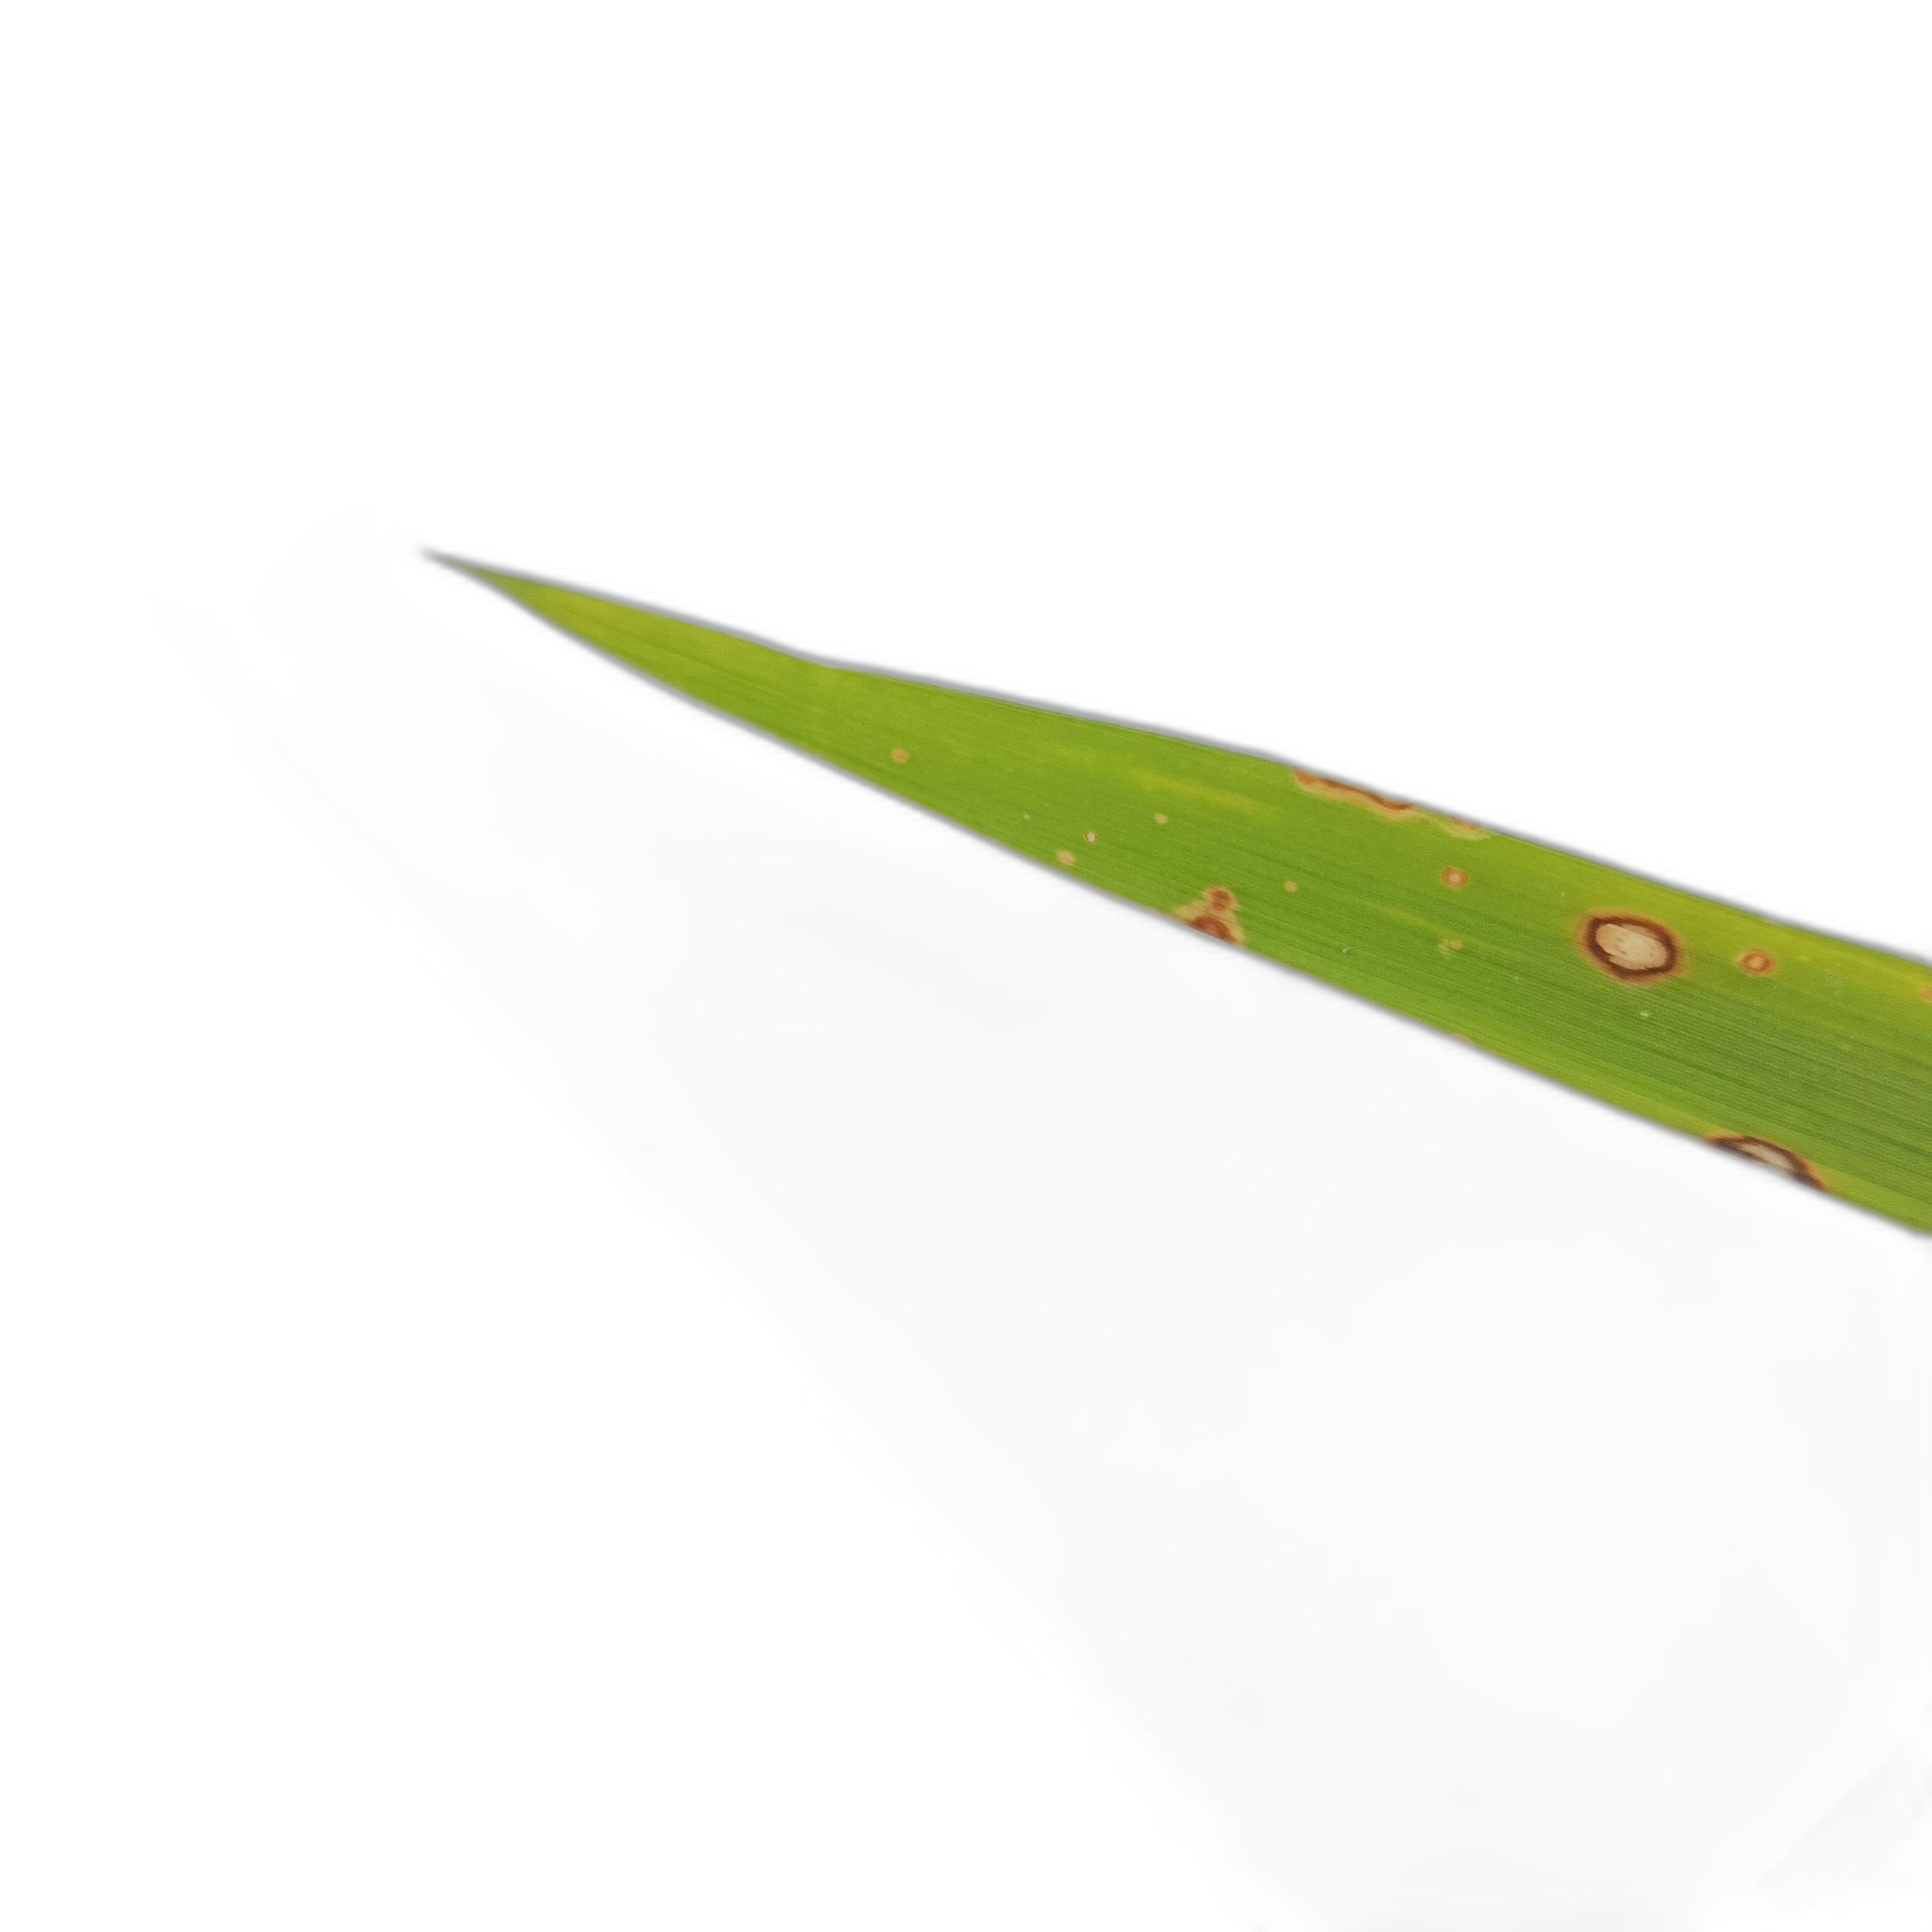
Label: Rice Blast